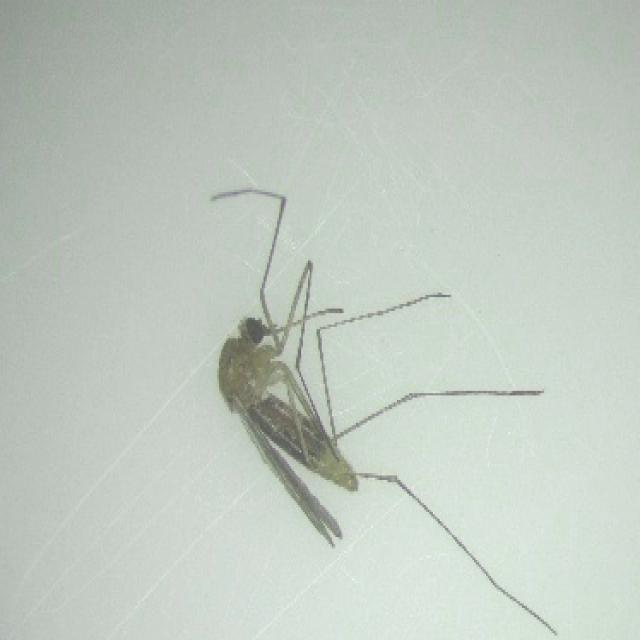
Species: culex_pipiens